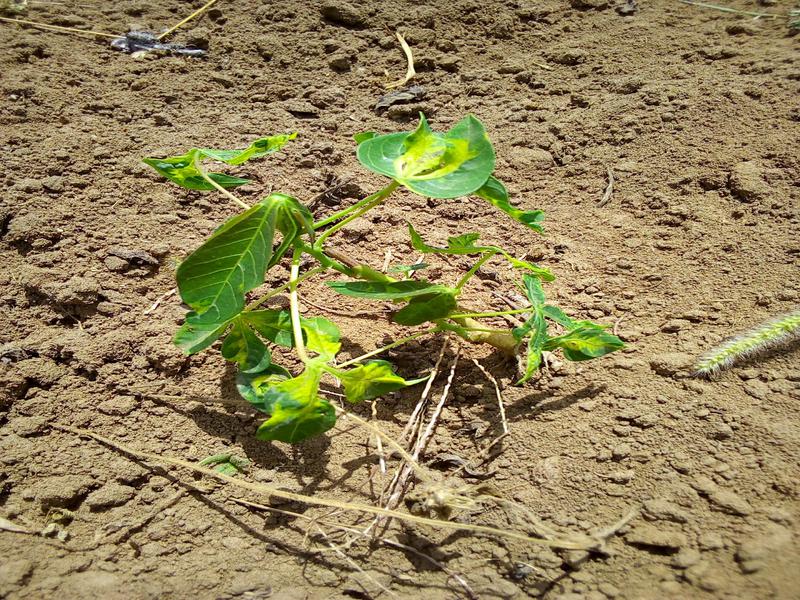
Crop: cassava
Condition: mosaic_disease